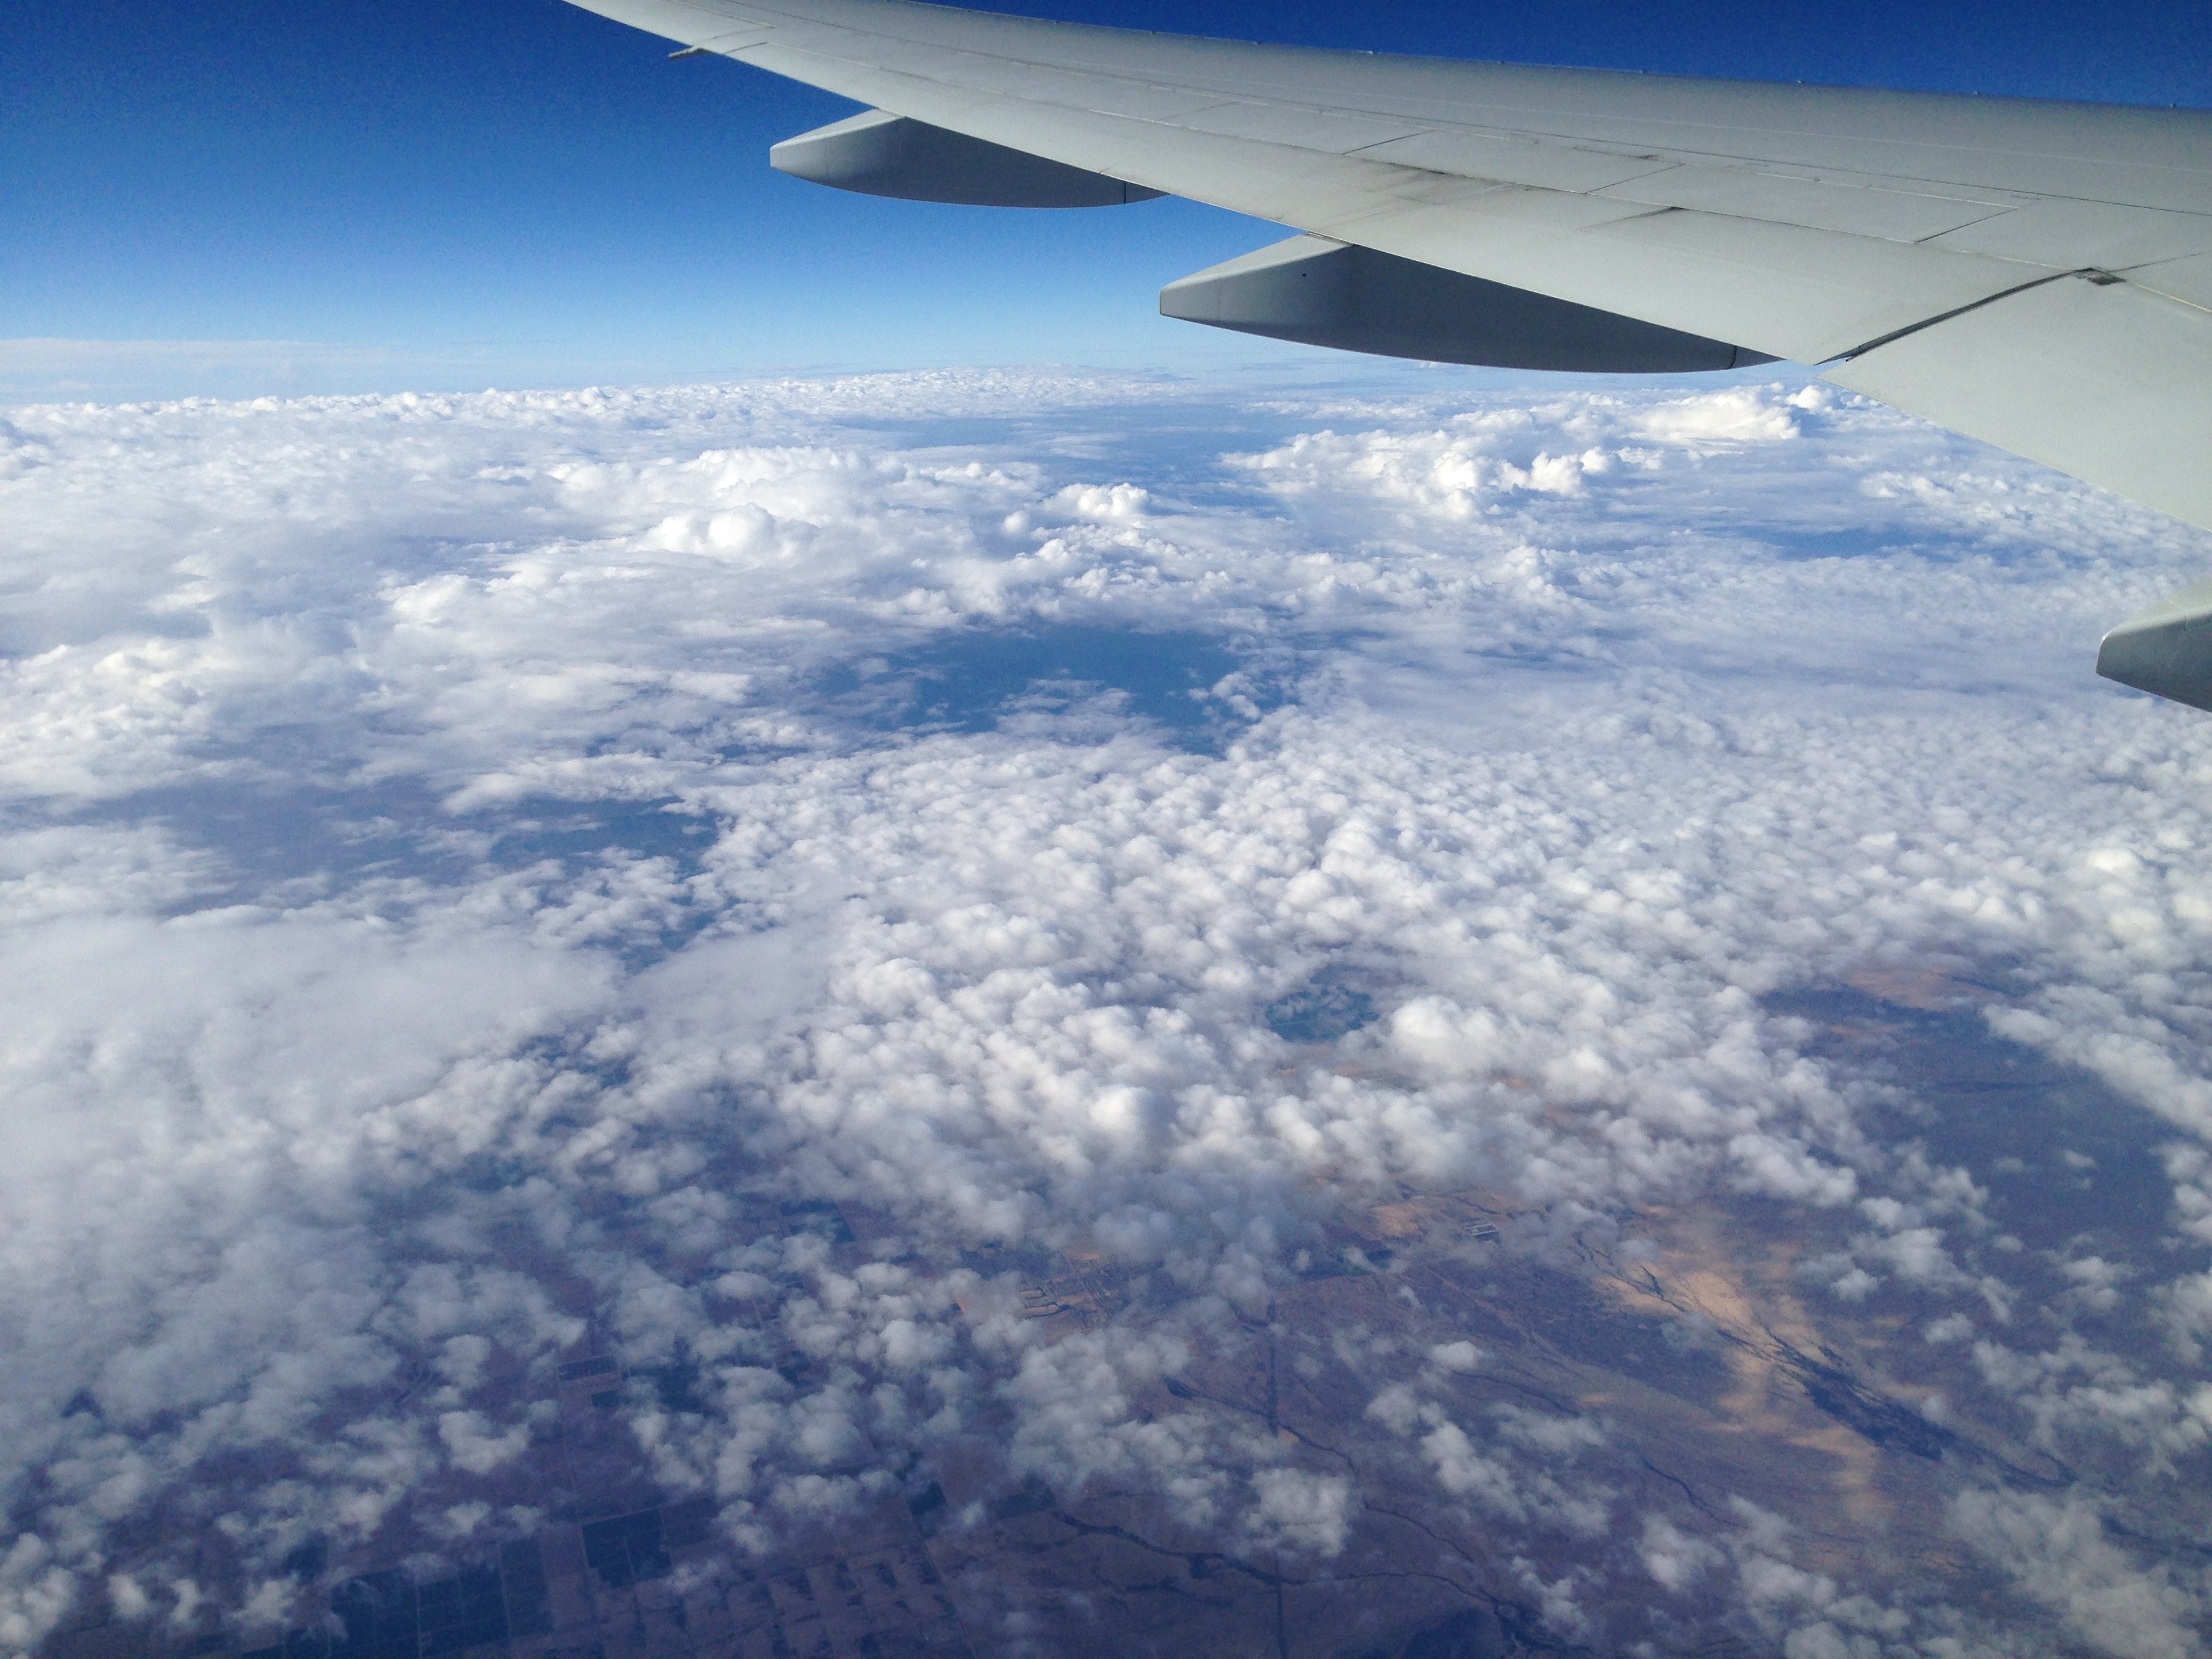
wing, cloud, sky, atmosphere, mountain range, airplane, plane, aircraft, vehicle, airline, aviation, flight, earth, vision, aerial photography, above the clouds, air travel, atmosphere of earth